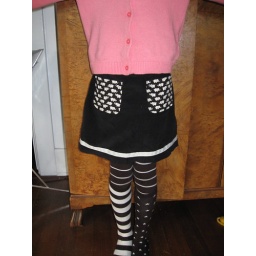
Skirt in black corduroy, with the left over canvas from the lunch bag for pockets, and white grosgrain ribbon detail.